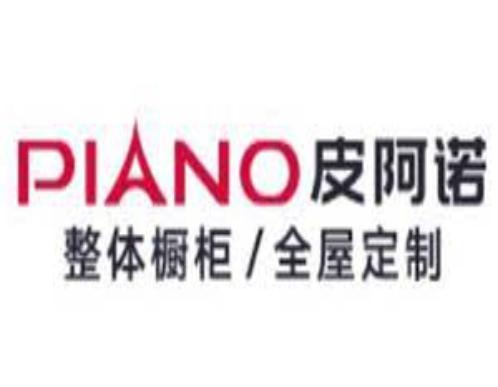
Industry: Necessities